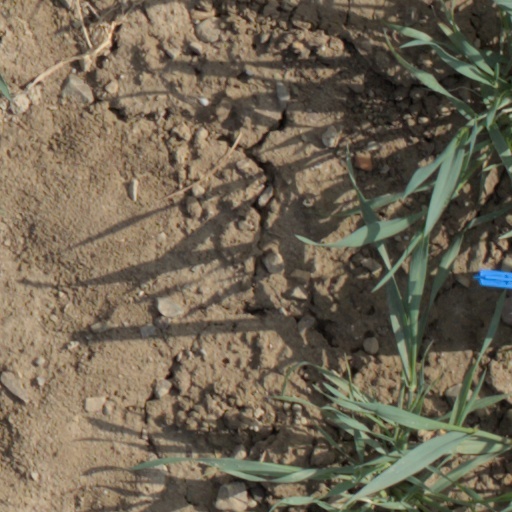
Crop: wheat